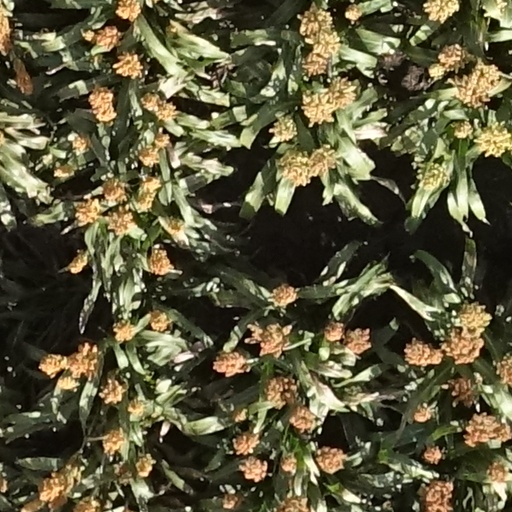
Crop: sorghum